Antonio Cifaldi

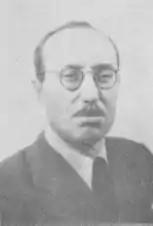
Antonio Cifaldi

Antonio Cifaldi (7 October 1899 – 27 June 1967) was an Italian politician who served as Mayor of Benevento (1944–1945), member of the Constituent Assembly (1946–1948), Deputy (1948–1953) and Undersecretary of State (1945–1946, 1947–1950).